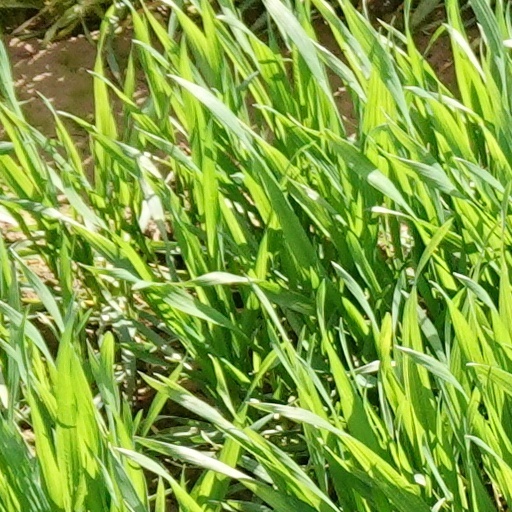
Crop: wheat